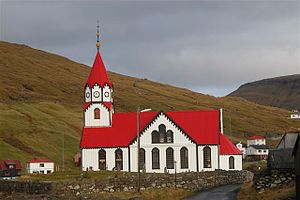
Sandavágs kirkja
Sandavágs kirkja, oktober 2005
Sandavágs Kirkja er en særpræget rødtaget kirke i bygden Sandavágur på øen Vágar i det vestlige Færøerne. Kirken er bygget i 1917.